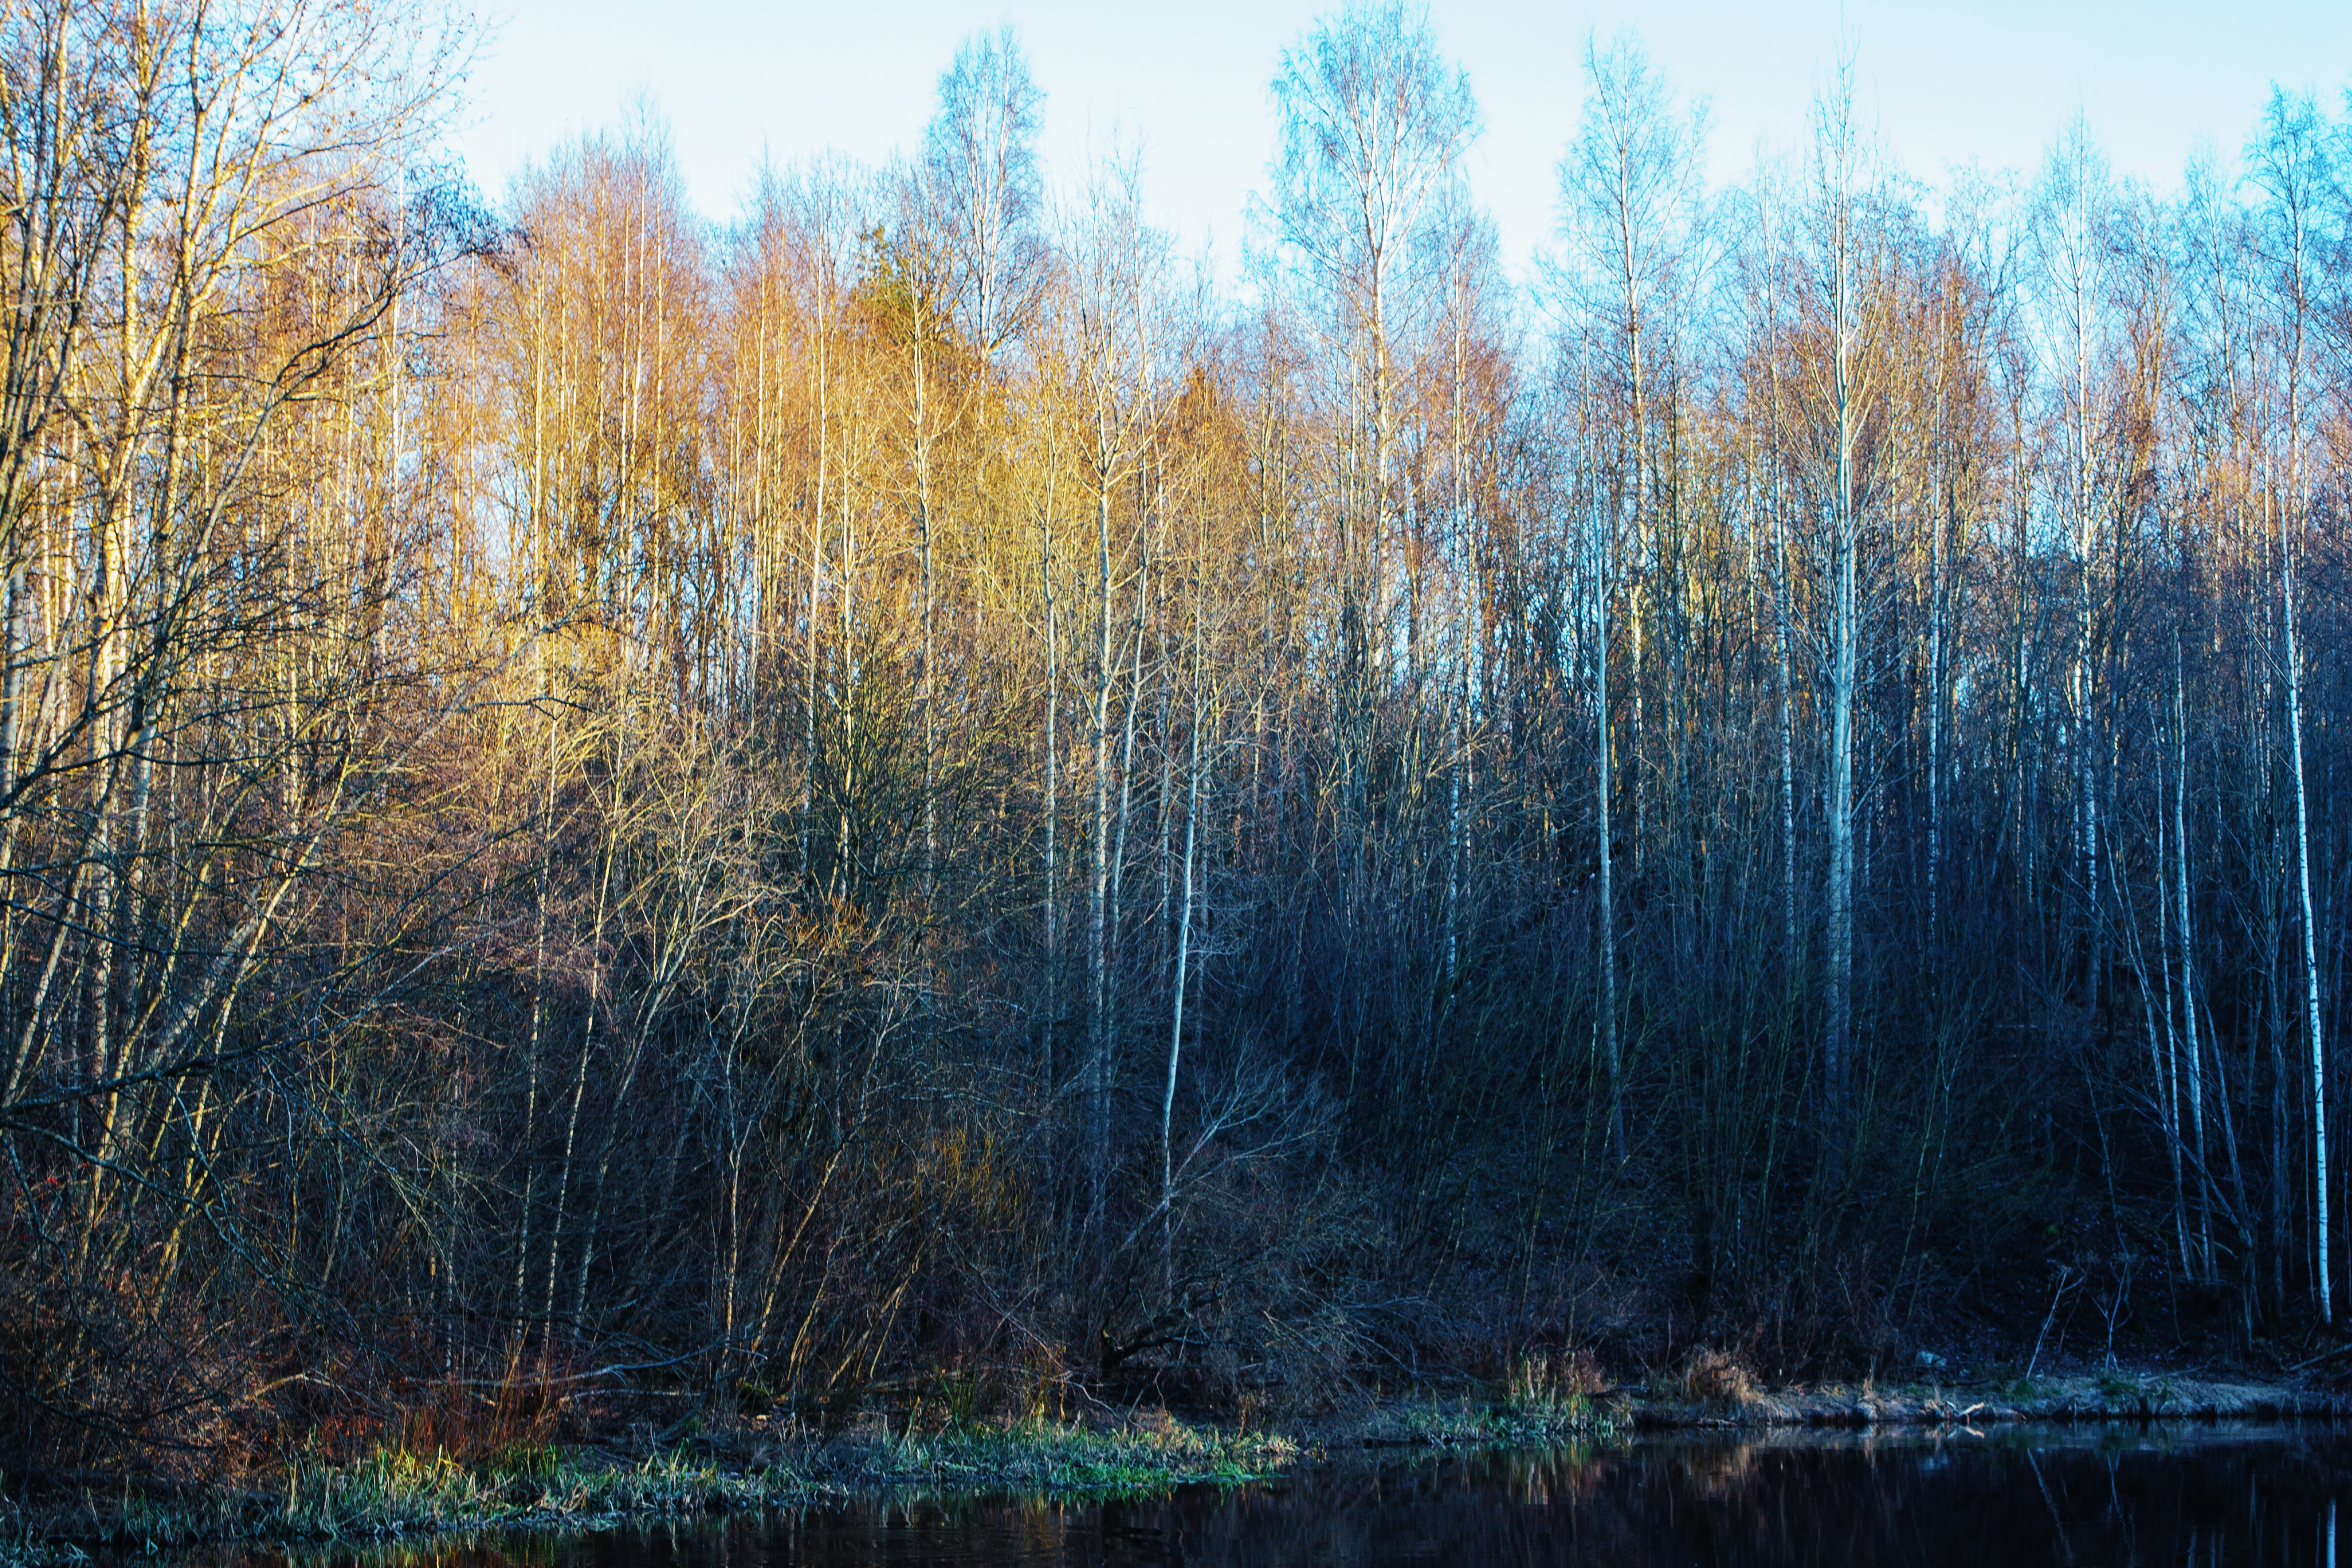
images, sky, plant, natural landscape, wood, larch, branch, twig, vegetation, tree, sunlight, trunk, grass, biome, atmospheric phenomenon, bank, freezing, People in nature, woody plant, lacustrine plain, landscape, deciduous, forest, lake, spruce fir forest, winter, temperate broadleaf and mixed forest, evergreen, wetland, horizon, frost, grove, reflection, conifer, woodland, wildlife, nature reserve, Northern hardwood forest, tropical and subtropical coniferous forests, bog, riparian zone, reservoir, old growth forest, temperate coniferous forest, pond, flower, symmetry, riparian forest, plant stem, marsh, floodplain, autumn, evening, birch family, Freshwater marsh, loch, pine family, bayou, birch, swamp